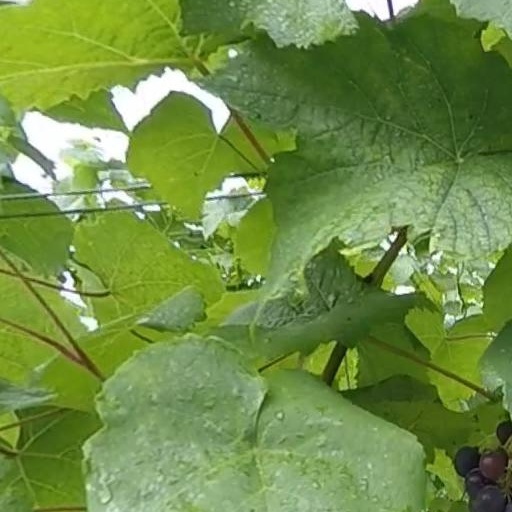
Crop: grape